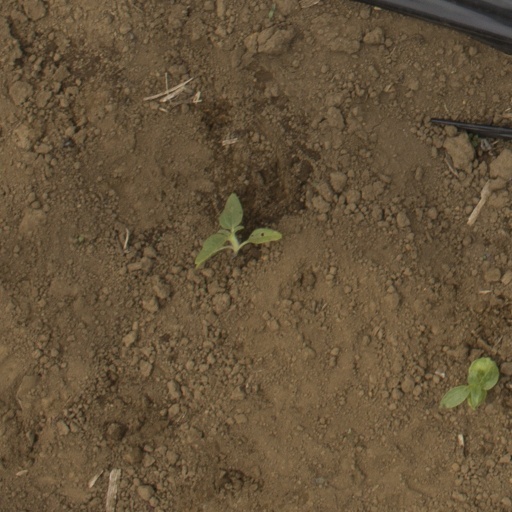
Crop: Jerusalem artichoke